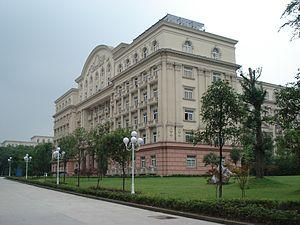
L'université du Sud-Ouest est une université généraliste située sur la municipalité de Chongqing, en République populaire de Chine.